Sanchong District

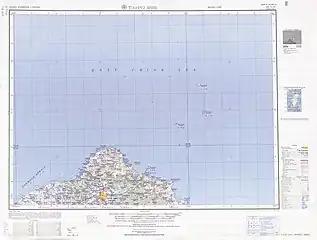
Map including Sanchong (labeled as SAN-CHUNG-PU (SAN-JŪHO) ) (1950)

Sanchong is bounded to the north and northwest by Luzhou, Wugu, the west by Xinzhuang, and is separated from Taipei City by the Tamsui River.